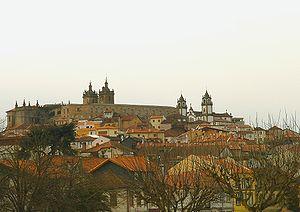
Le Portugal, en forme longue la République portugaise, en portugais : República Portuguesa, est un pays d'Europe du Sud, membre de l'Union européenne, situé dans l'Ouest de la péninsule Ibérique. Délimité au nord et à l'est par l'Espagne puis au sud et à l'ouest par l'océan Atlantique, il est le pays le plus occidental de l'Europe continentale. Il comprend également les archipels des Açores et de Madère, deux régions autonomes situées dans le nord de l'océan Atlantique, pour une superficie totale de 92 090 km². Membre fondateur de l'OTAN, le Portugal est étroitement lié politiquement et militairement avec l'ensemble des autres pays occidentaux. Il est également membre de l’OCDE, de l'ONU, du conseil de l'Europe et de l’espace Schengen et est l'un des pays fondateurs de la zone euro. Le Portugal entretient en outre d'importantes relations avec l'Espagne et la France, l'Allemagne, le Royaume-Uni et l'Italie, qui sont ses cinq plus importants partenaires commerciaux.